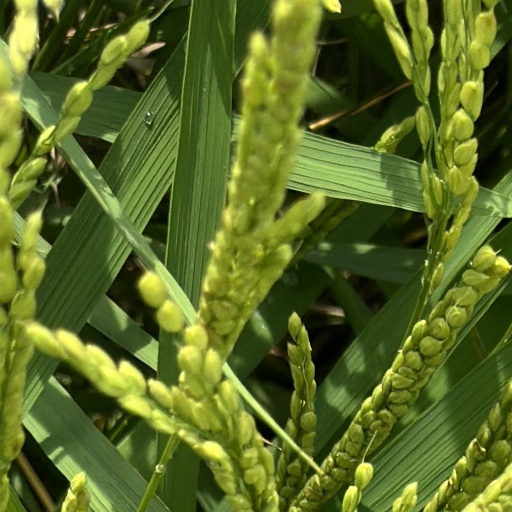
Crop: rice